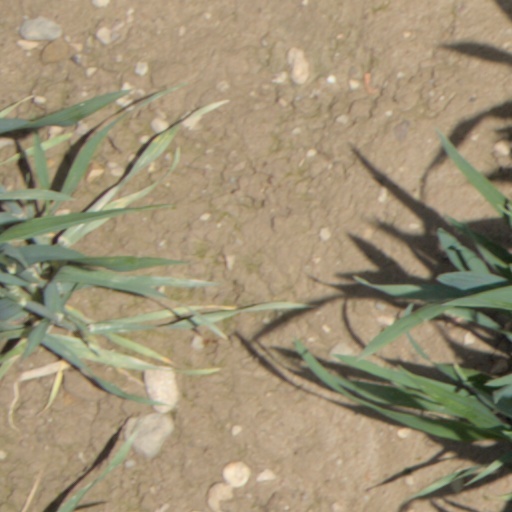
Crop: wheat